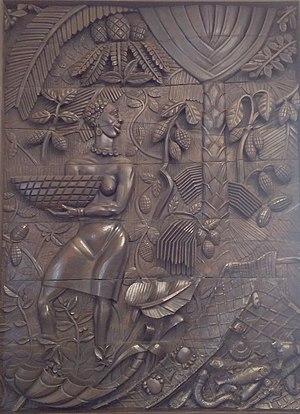
L'exposition du monde portugais s'est tenue dans le quartier de Belém à Lisbonne en 1940, du 23 juin au 2 décembre. Elle fut organisée pour commémorer les 800 ans de la fondation du Portugal et les 300 ans de la restauration de l'indépendance vis-à-vis de l'Espagne. Elle coïncide avec la première année de la seconde Guerre mondiale.